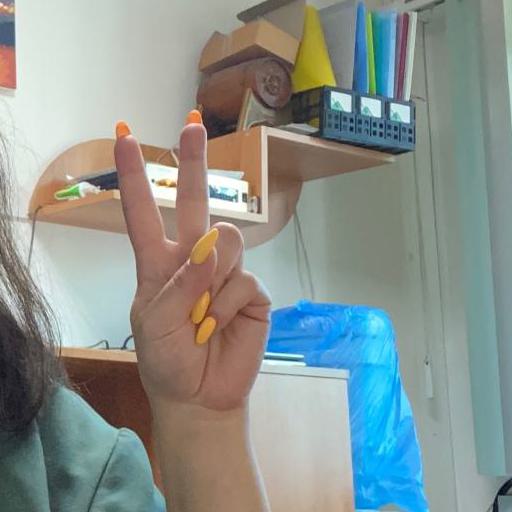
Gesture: peace